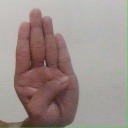
अक्षर: ब